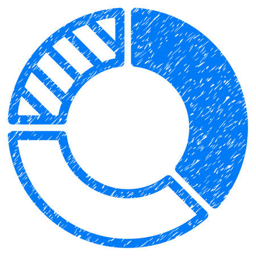
pie chart grainy textured icon for overlay watermark stamps .